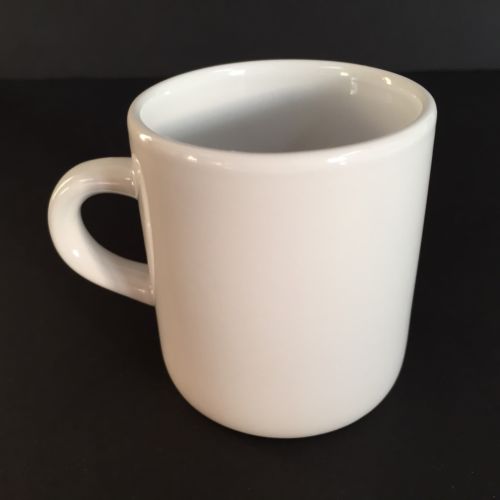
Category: mug